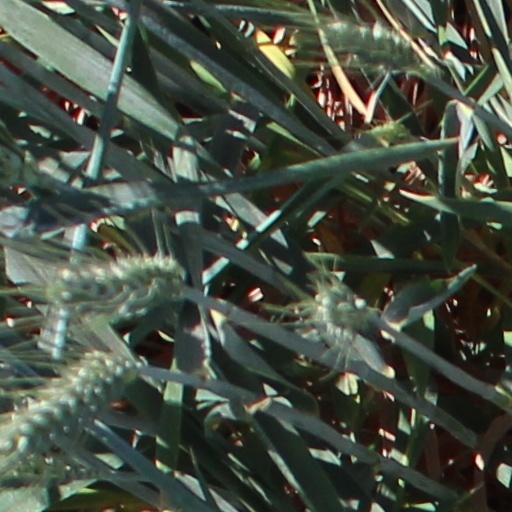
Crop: wheat